Trumpetent

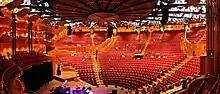
Philharmonic Hall in Cologne, the space in which "Trumpetent" was premiered

The work is based on the superformula for "Mittwoch aus Licht", which is played at the end of "Trumpetent" in its simplest form from inside the tent, starting in bar 34. It is one of several independent works built in various ways from the Mittwoch superformula. The others are "Europa-Gruss", "Klavierstück XVIII", and "Mittwoch Formel" for percussion trio.